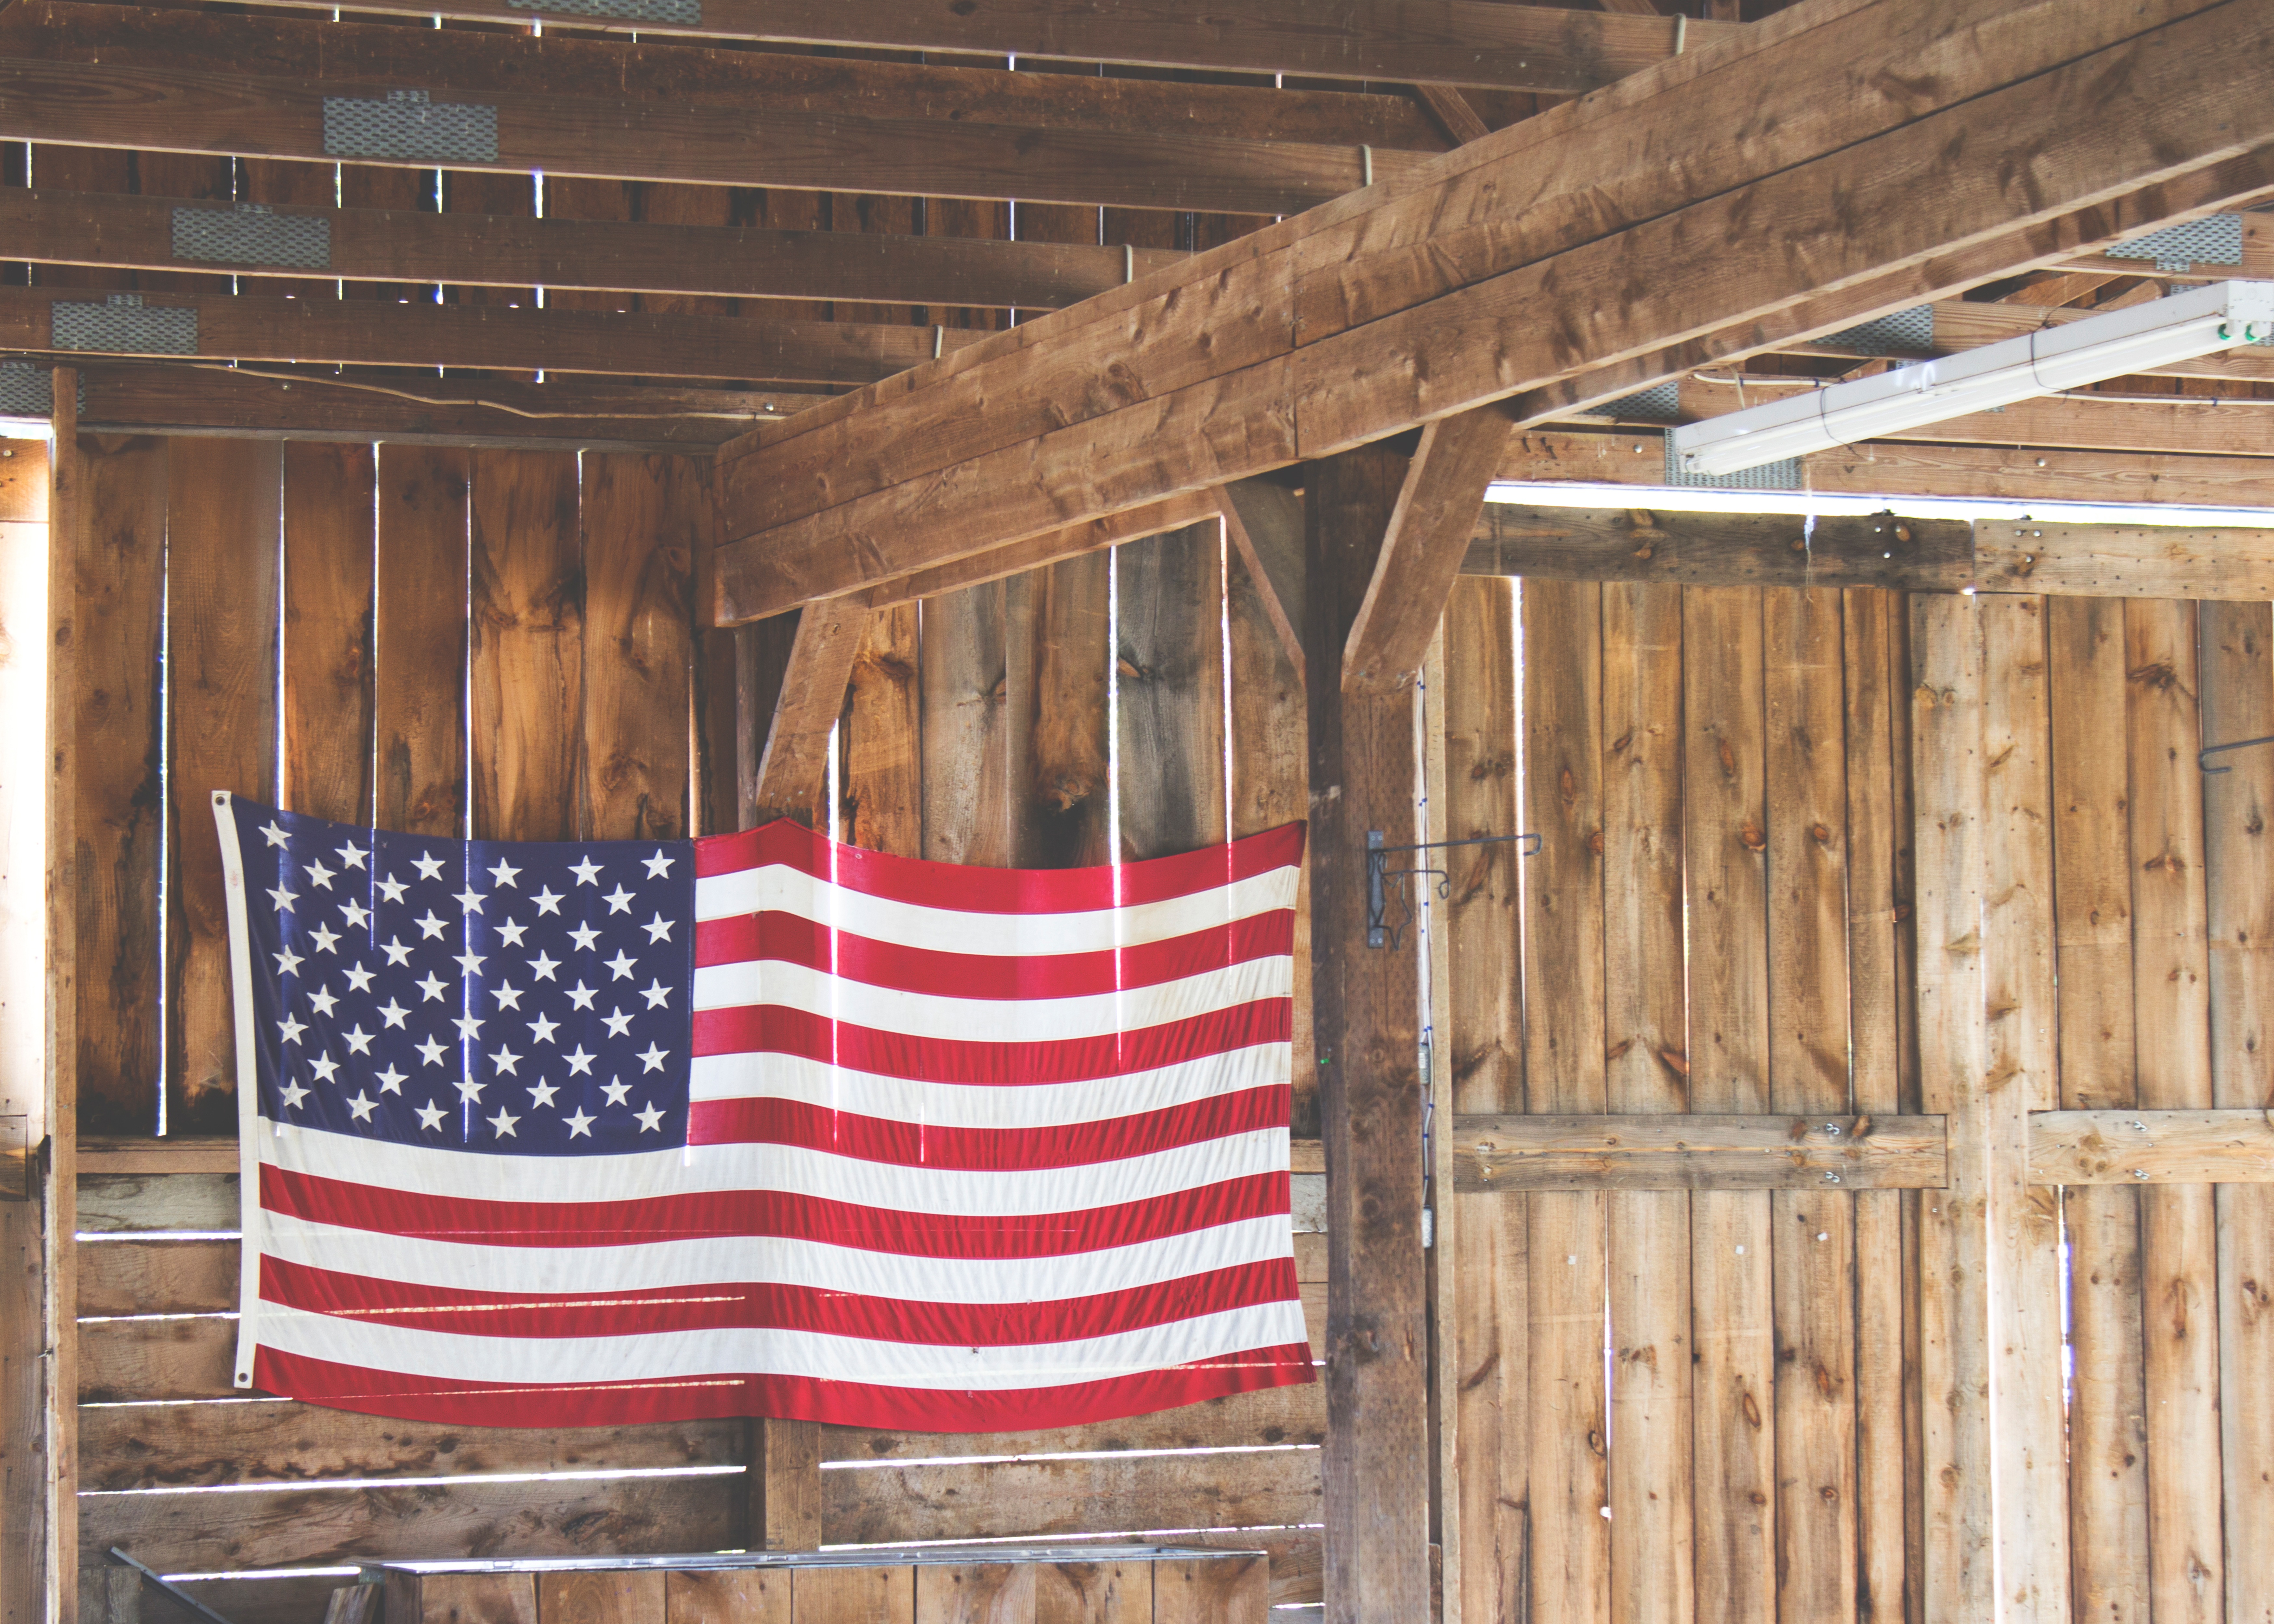
wood, barn, shed, banner, flag, usa, american flag, freedom, hanging, room, stars and stripes, interior design, patriotism, american, stall, liberty, log cabin, patriotic, nationalism, outdoor structure